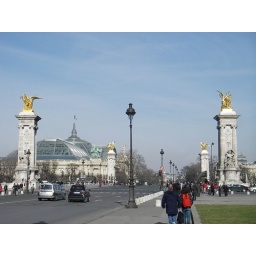
Typical golden Statued bridge in Paris...lol